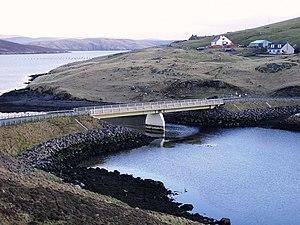
Muckle Roe est une île des Shetland.